Juan Rivero Torres

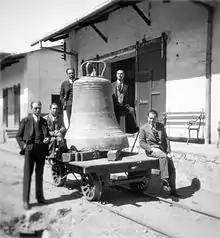
Juan Rivero Torres making a cross-country railroad ride with Bolivia's Liberty Bell in 1941

Juan Ramón Rivero Torres (January 17, 1897 – June 29, 1951), was a Bolivian engineer and businessman responsible for the development of several cross-border infrastructure projects that improved regional integration in South America during the first half of the 20th century. The completion of the railroad connecting Santa Cruz, Bolivia to Corumbá, Brazil effectively linked South America's Atlantic and Pacific coasts.